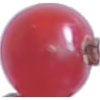
Label: Redcurrant 1